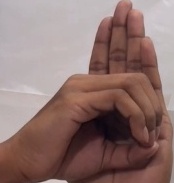
ASL sign: 0